Jumbo slice

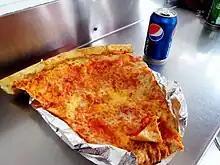
A jumbo slice in Adams Morgan

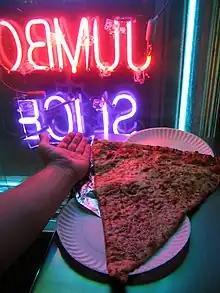
A jumbo slice served on multiple paper plates

A jumbo slice is an oversized New York–style pizza sold by the slice to go, especially popular in the Adams Morgan neighborhood of Washington, D.C., and Morningside Heights, a neighborhood of New York City. A circular pizza pie from which jumbo slices are cut may be up to in diameter, and individual slices can be more than long. As a phenomenon, the jumbo slice has been covered by local and national media for their unusually large size, the late-night crowd they tend to attract, and the ongoing rivalry among pizza proprietors claiming ownership of the term and of the largest slices.